Answer in natural language. How many GarbageCans are visible in the scene? Choose between the following options: 4, 3, 1, 2 or 0
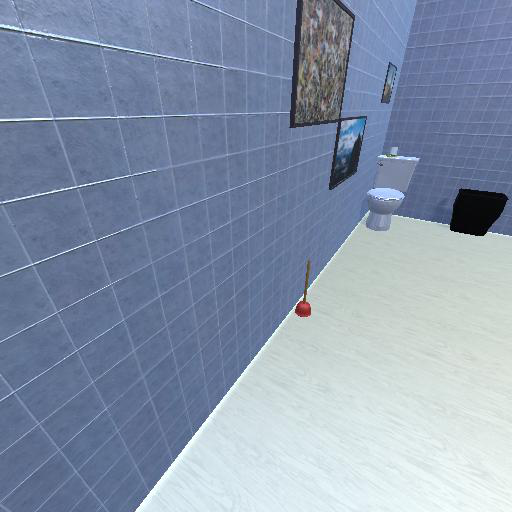
<answer>1</answer>